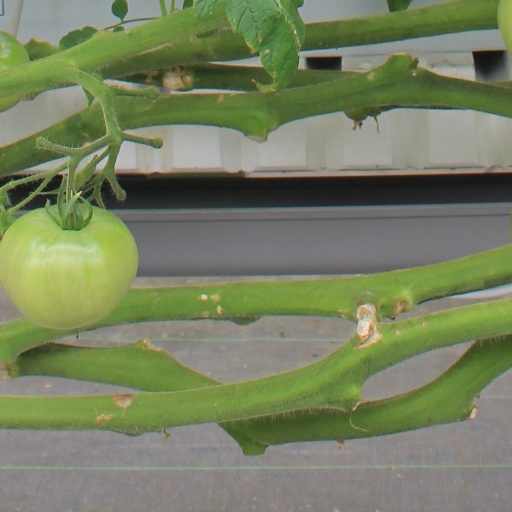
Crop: tomato